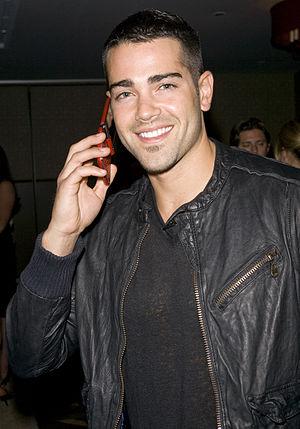
Jesse Metcalfe est un acteur et mannequin américain, né le 9 décembre 1978 à Carmel Valley dans le comté de Monterey.
Jonathan "John" Rowland est le nom d'un personnage fictif du feuilleton Desperate Housewives, joué par Jesse Metcalfe.